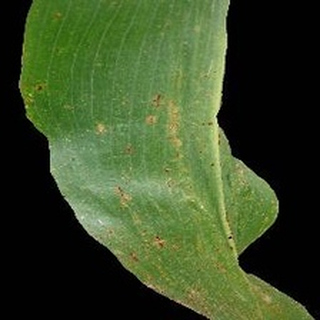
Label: corn_common_rust